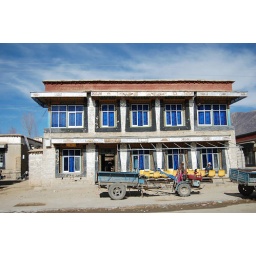
478 blue glass in Samye